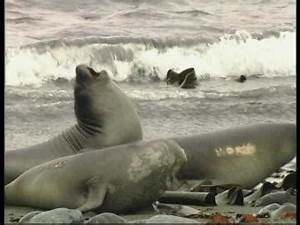
Label: elefante